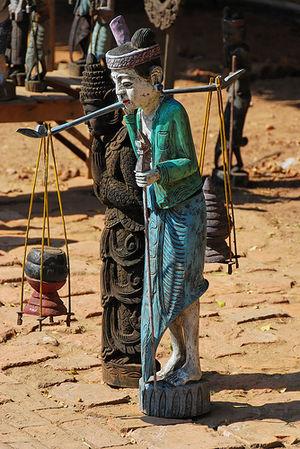
Statuette d'un porteur d'eau
La littérature birmane s'étend du XIIᵉ siècle à nos jours. D'apparition relativement récente, elle s'est nourrie d'apports extérieurs qu'elle a assimilés et fait siens : langues et littératures pāli, môn, Thaï pour sa période classique, influences occidentales lors de l'intégration du pays dans l'Empire britannique au XIXᵉ siècle.